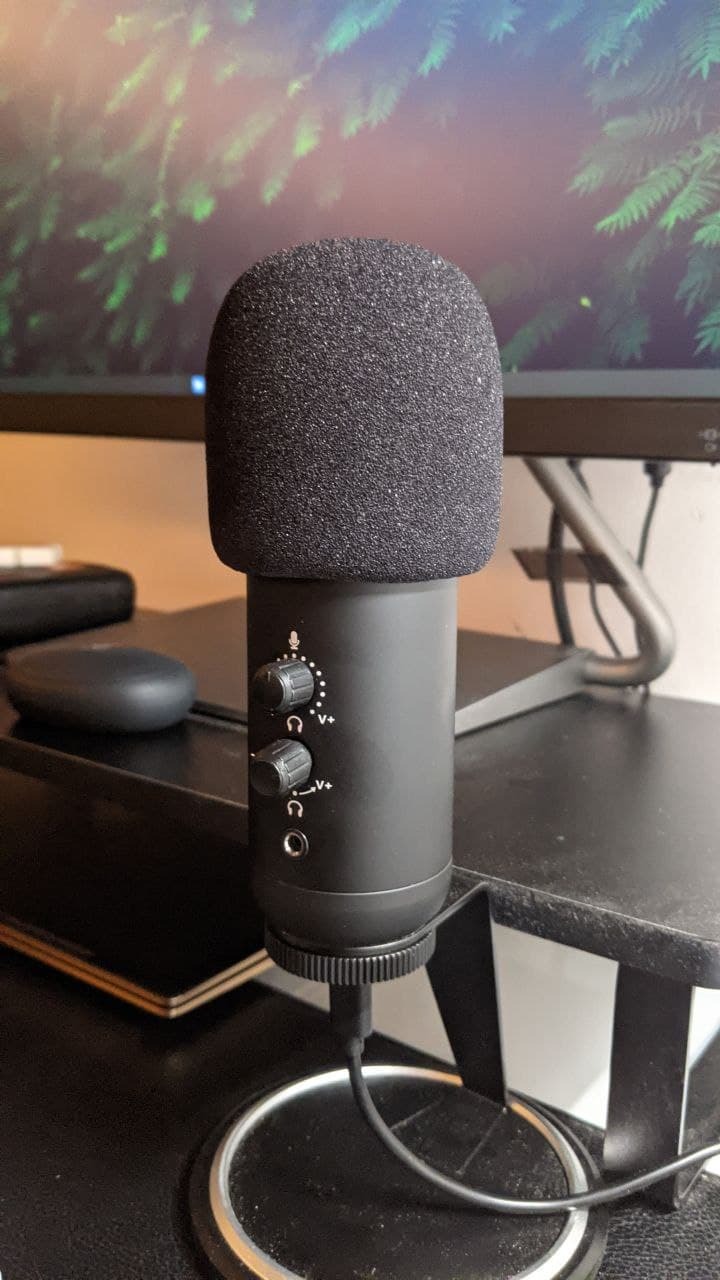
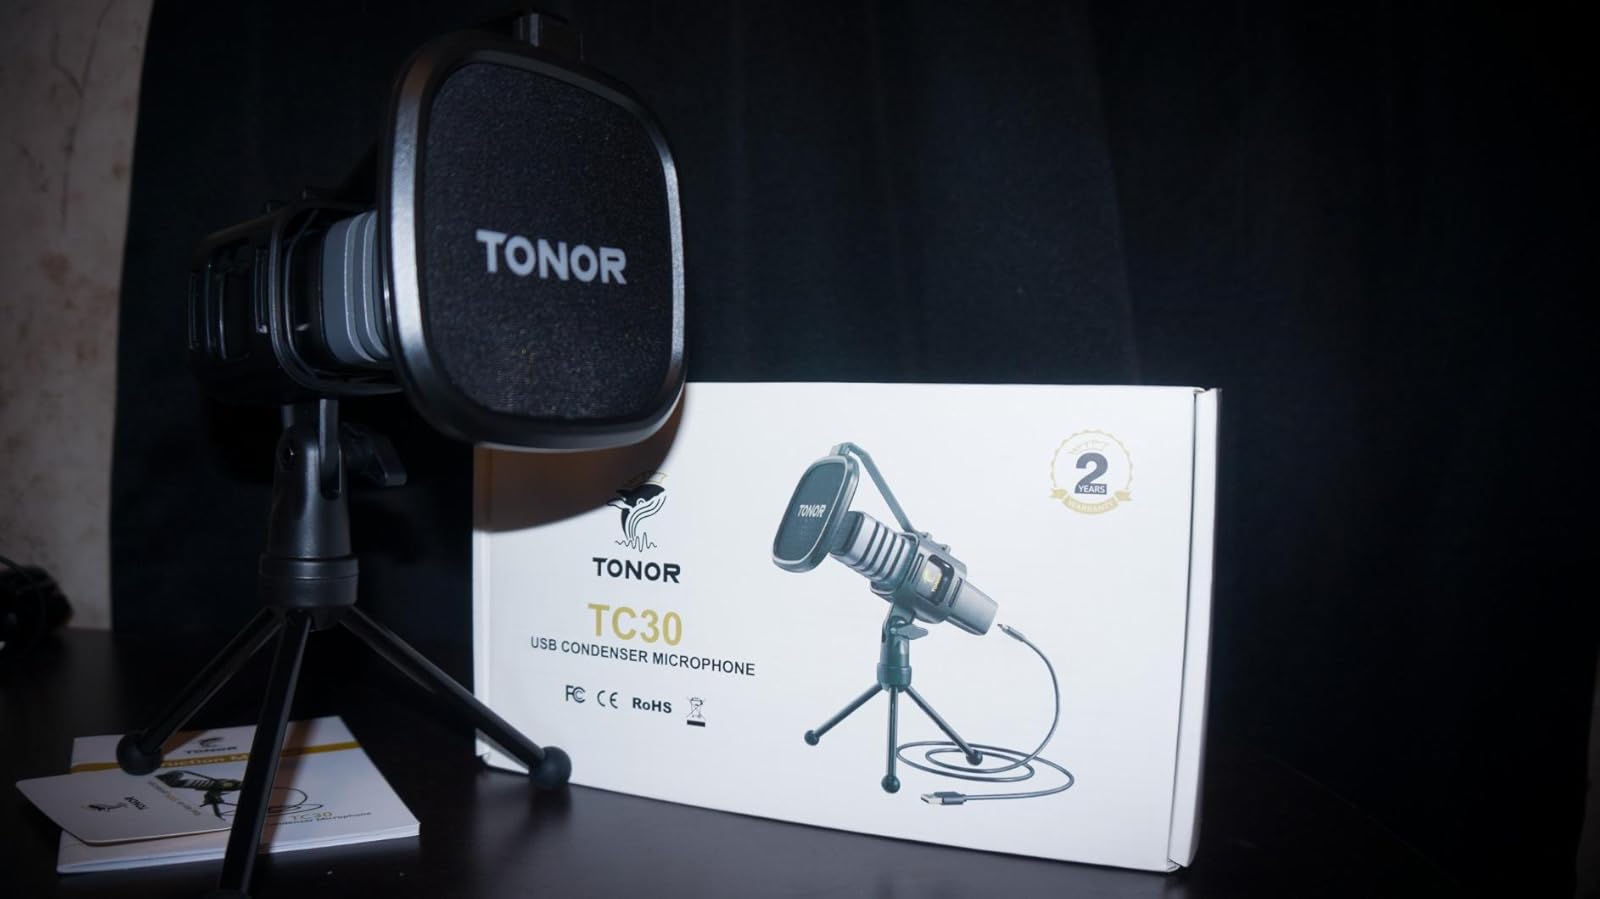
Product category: microphone
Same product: no